Bobby Holcomb

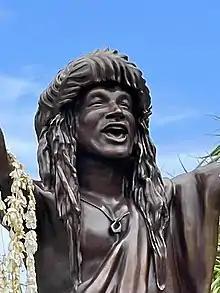
Statue of Bobby Holcomb by sculptor Evrard Chaussoy

Bobby Holcomb (1947–1991) was an artist and musician who wrote popular Polynesian tunes.